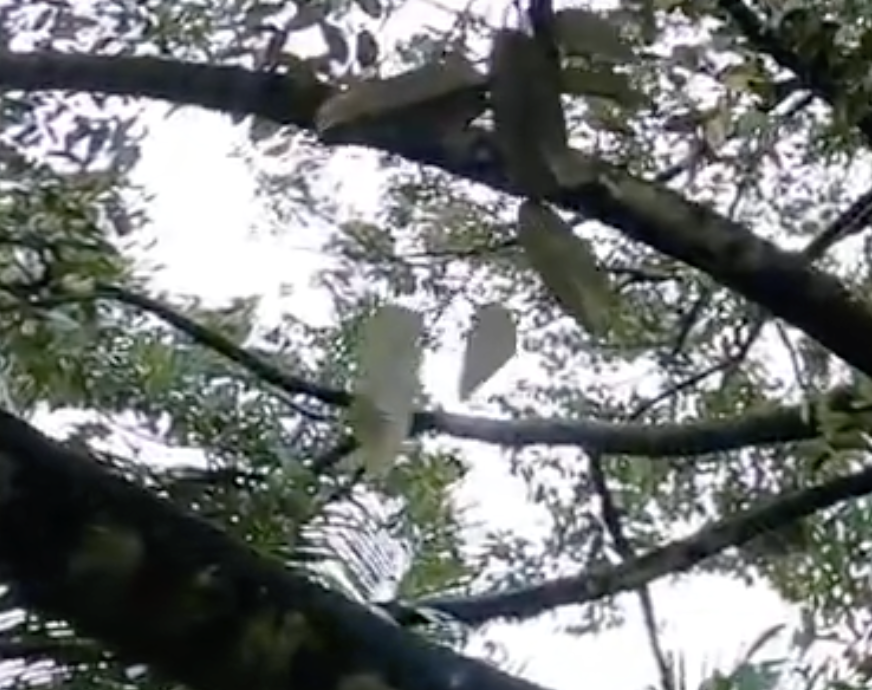
Label: sooty_mold